General Motors 122 engine

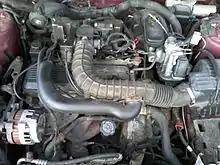
2.2-liter OHV I4 engine

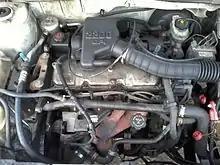
2200 OHV I4 engine

For the 1990 model year, GM replaced the 2.0-liter engine with a stroked version displacing 2.2 liters and using throttle-body fuel injection (TBI). Commonly called the 2.2, it produced and of torque.